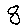
Label: 8